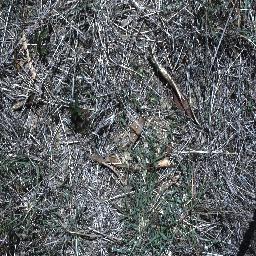
Label: negative